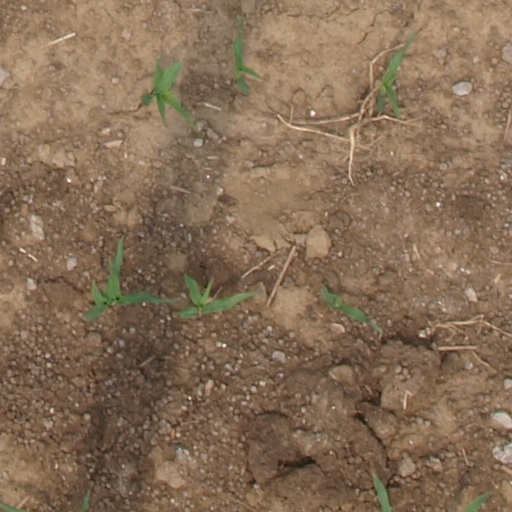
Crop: maize; corn